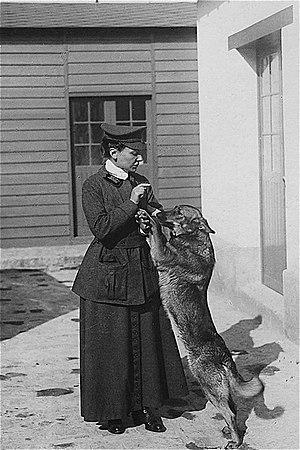
Nicole Girard-Mangin (1878-1919) avec sa chienne Dun A similar image, in the same location, and same outfit, File:Nicole_Girard-Mangin,_1916.jpg is from November 1916 and by Madeleine (née Gebelin) Brès, (1842-1941)
Nicole Girard-Mangin, née à Paris le 11 octobre 1878 et morte le 6 juin 1919 dans la même ville, fut l'unique femme médecin affectée au front durant la Première Guerre mondiale. Mobilisée suite à une erreur administrative le 2 août 1914, elle occulte sa condition féminine et se porte volontaire pour exercer à Verdun.